Michele Cachia

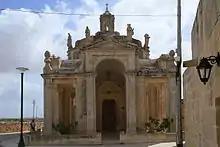
Portico of the Church of Our Lady of Divine Providence in Siġġiewi, which was designed by Cachia in 1815

Michele Cachia (30 September 1760 – 24 January 1839) was a Maltese architect and military engineer. He is also known for his role during the Maltese uprising of 1798–1800.